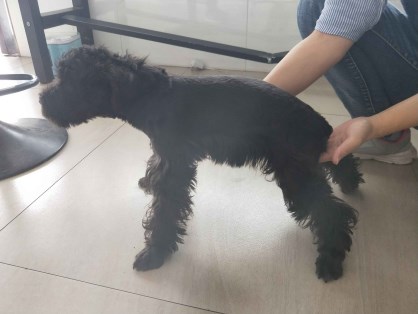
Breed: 2342-n000102-miniature_schnauzer